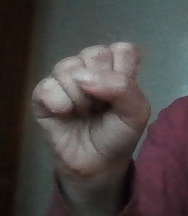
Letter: saad